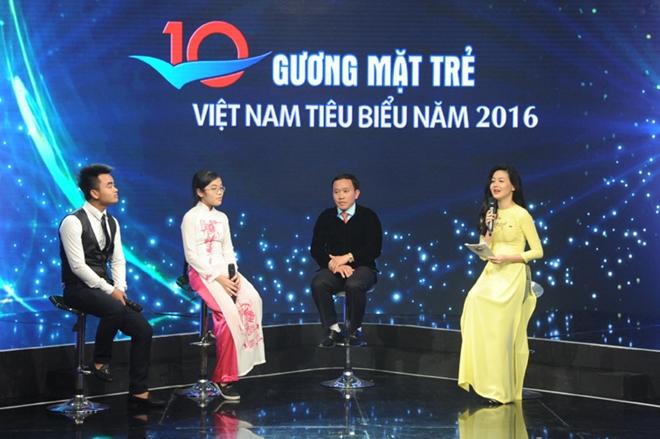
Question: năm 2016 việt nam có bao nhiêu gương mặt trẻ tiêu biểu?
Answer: năm 2016 việt nam có 10 gương mặt trẻ tiêu biểu